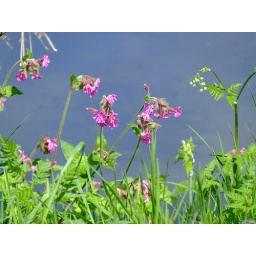
Wonderfully vibrant colour, the red campion. It stands out beautifully when surrounded by green things.